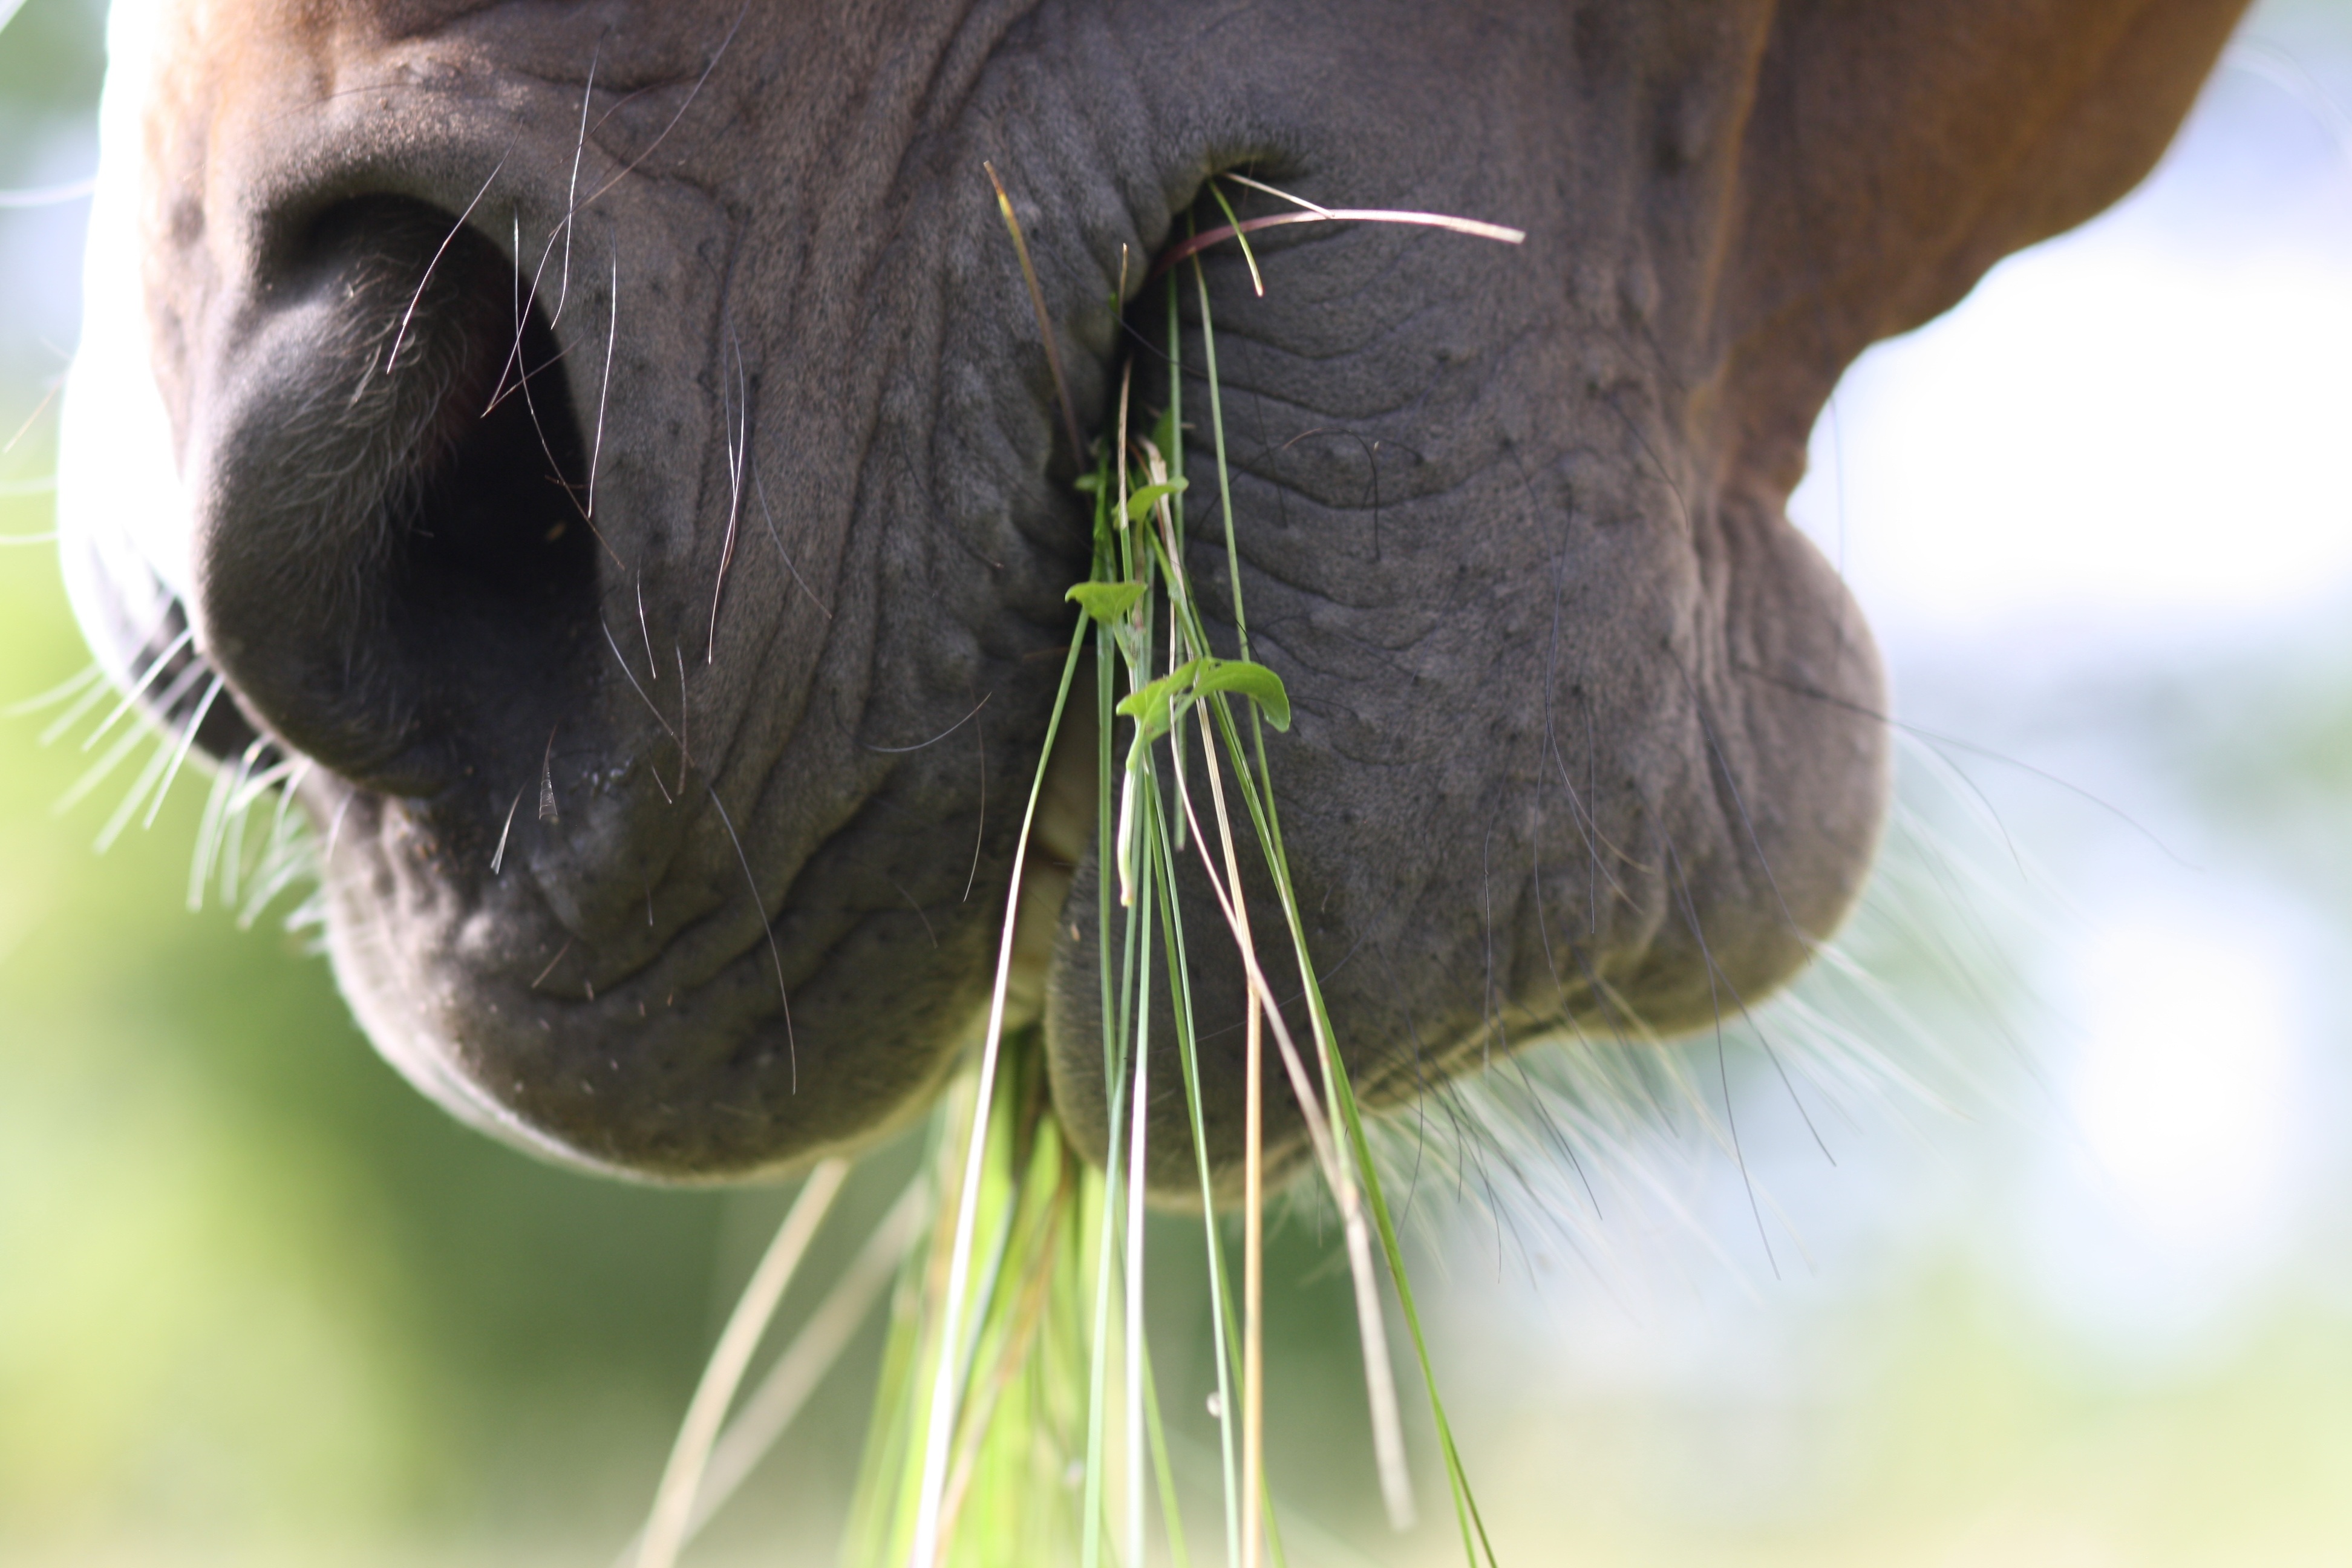
field, photography, flower, wildlife, green, insect, horse, brown, fauna, invertebrate, close up, eating, head, macro photography